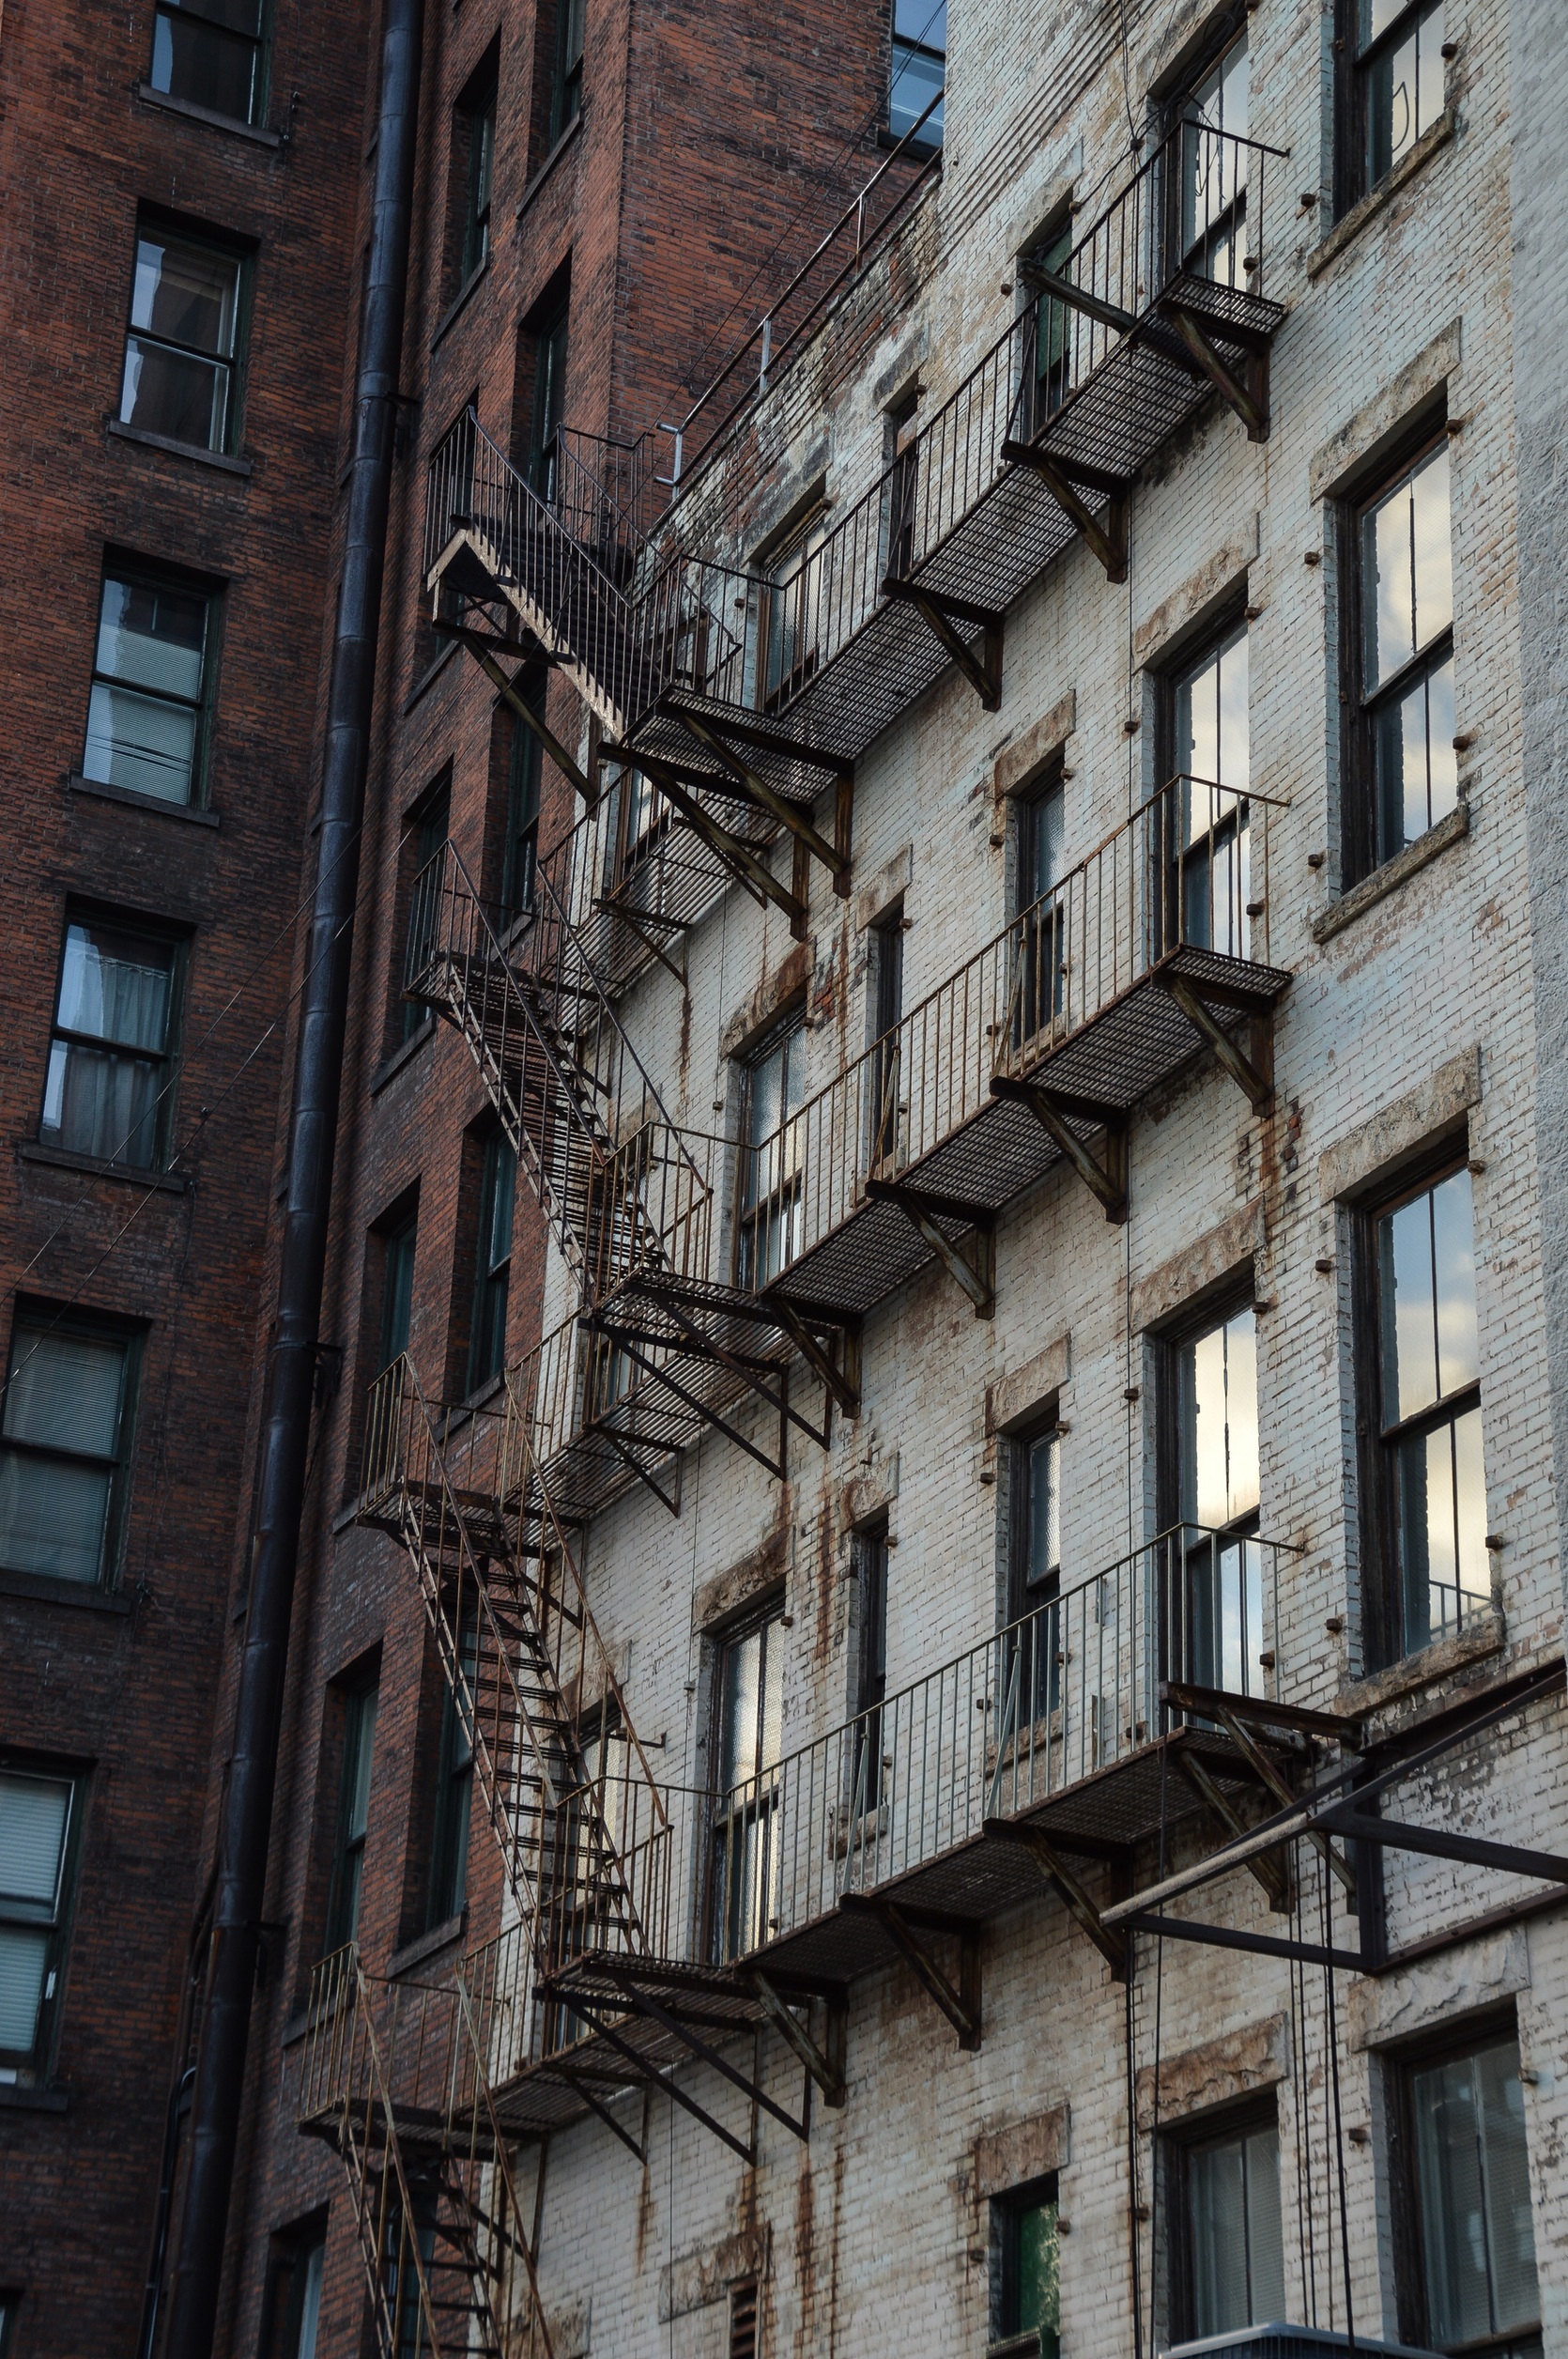
grungy, architecture, road, street, house, window, town, building, alley, city, urban, wall, cityscape, downtown, facade, industrial, property, exterior, residential, apartment, tower block, fire escape, stairs, windows, infrastructure, bricks, neighbourhood, urban area, residential area, human settlement